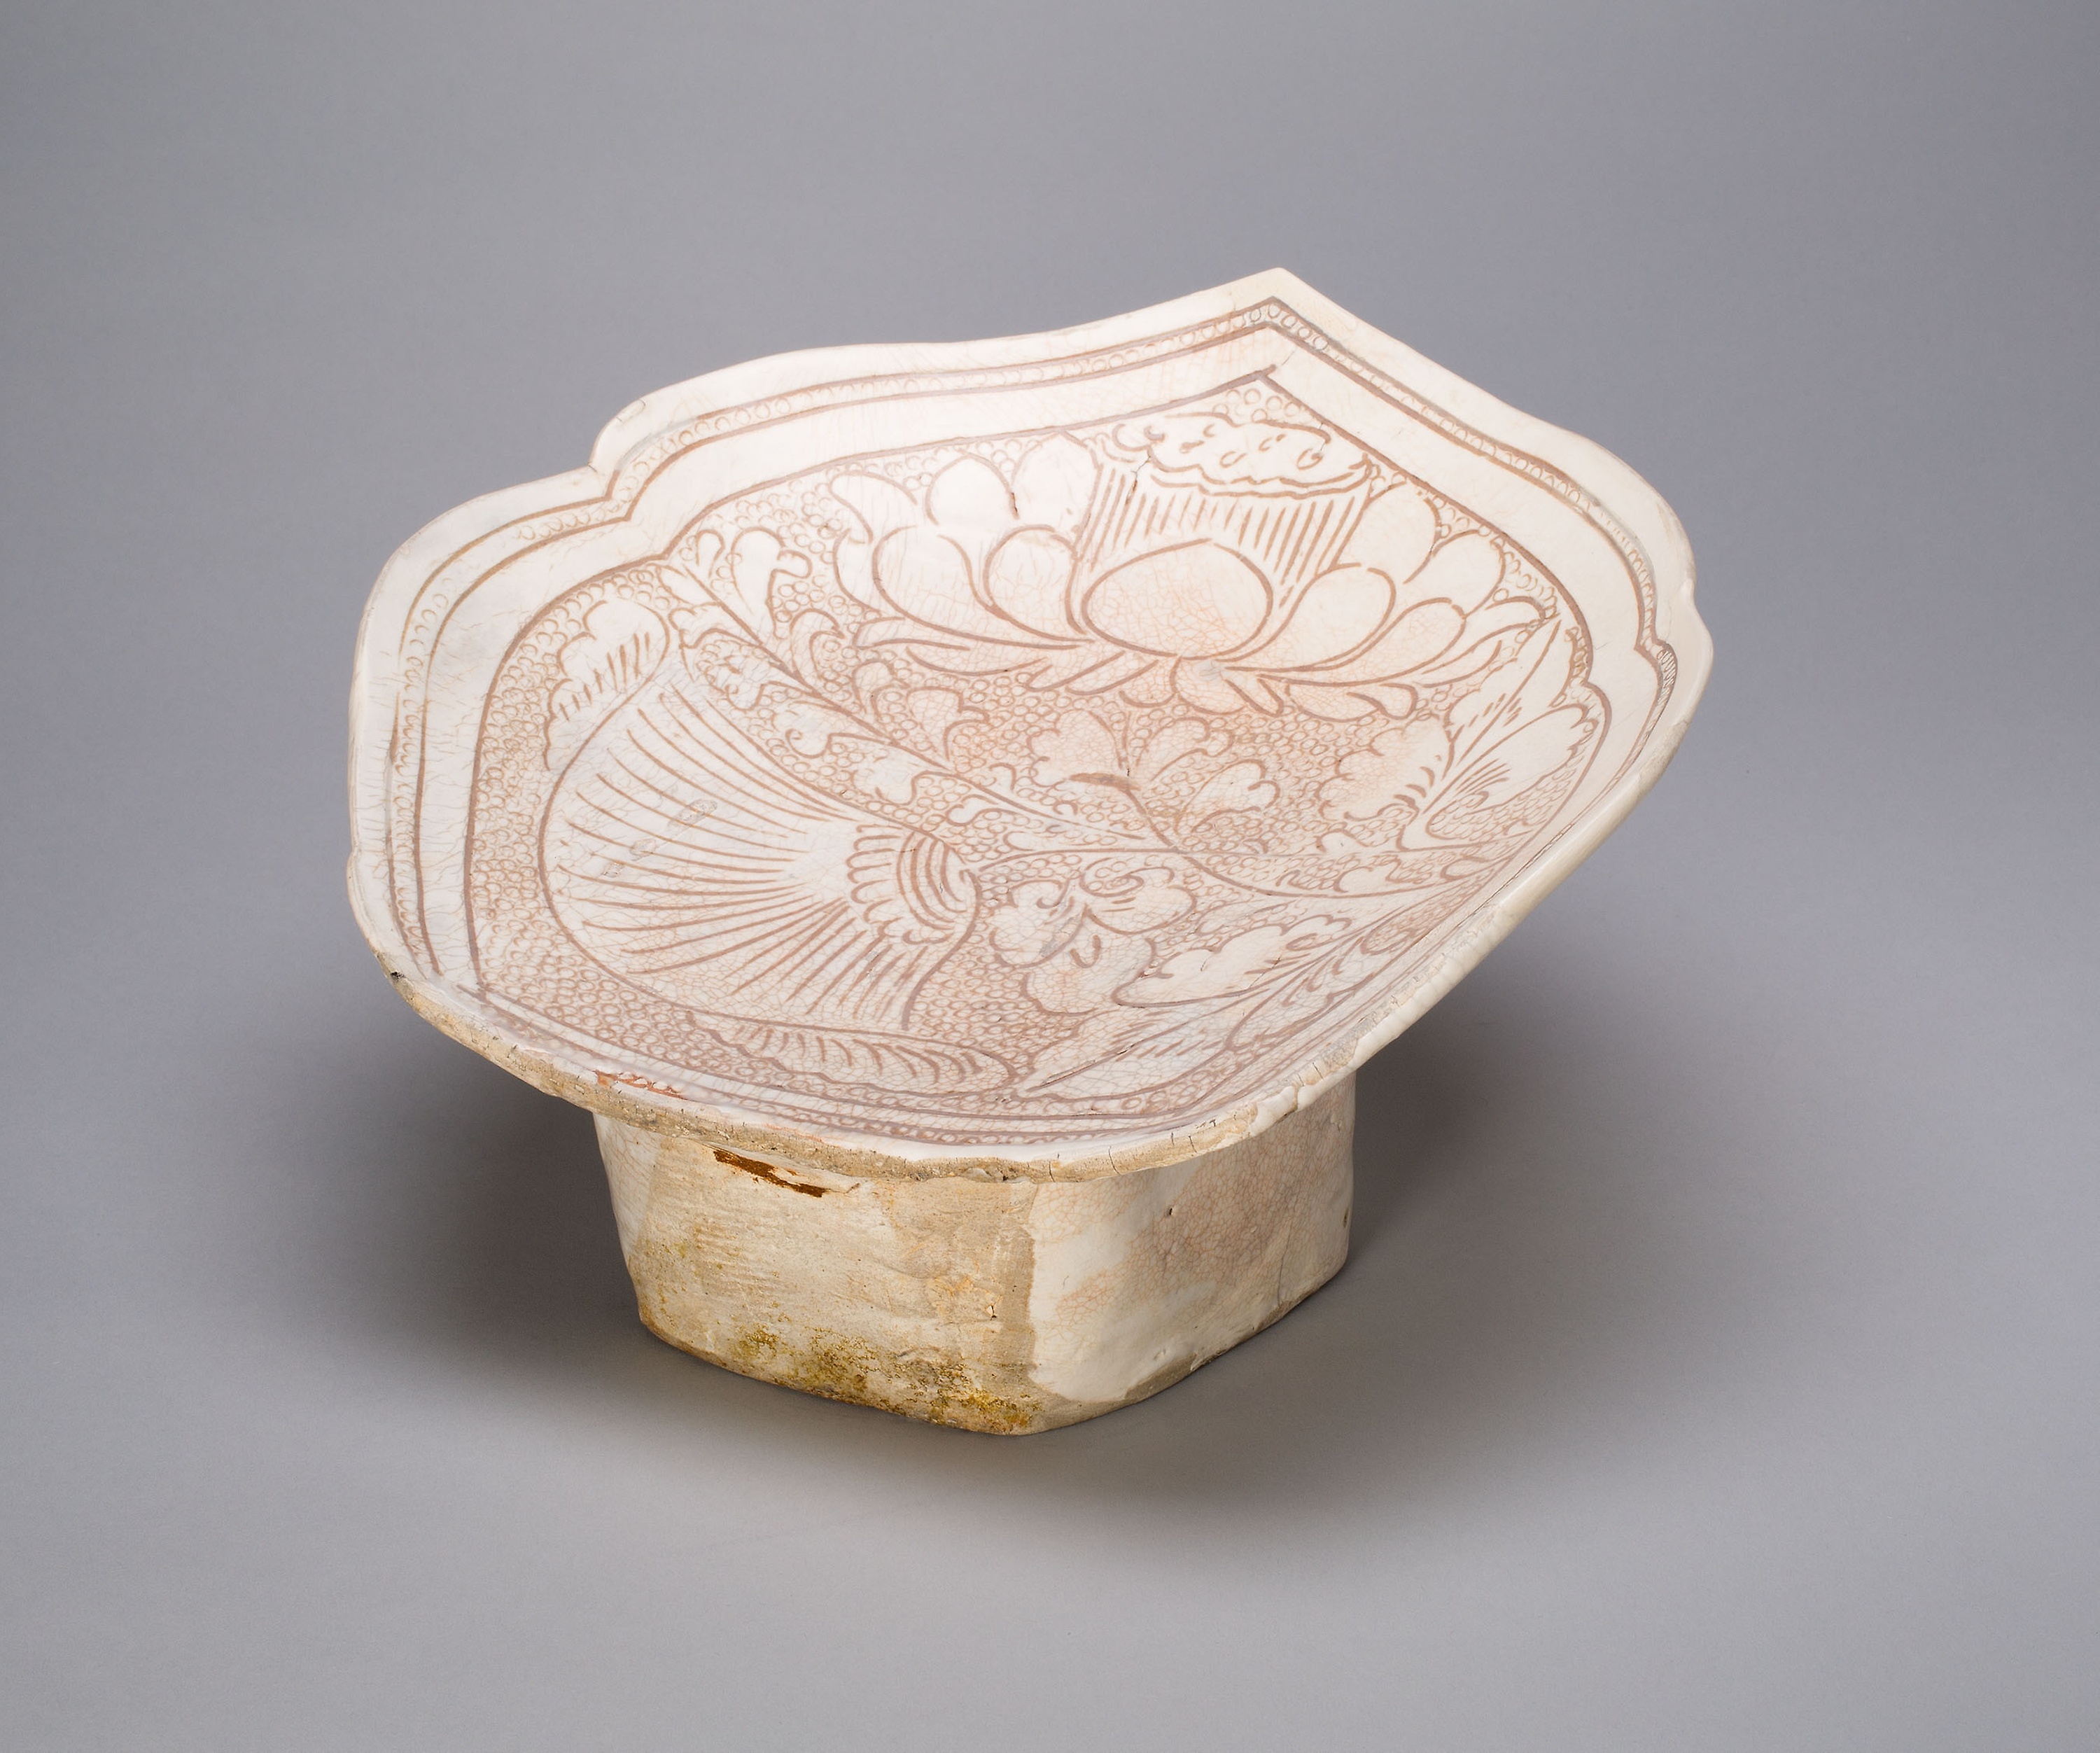
artifact, ceramic, pottery, tableware